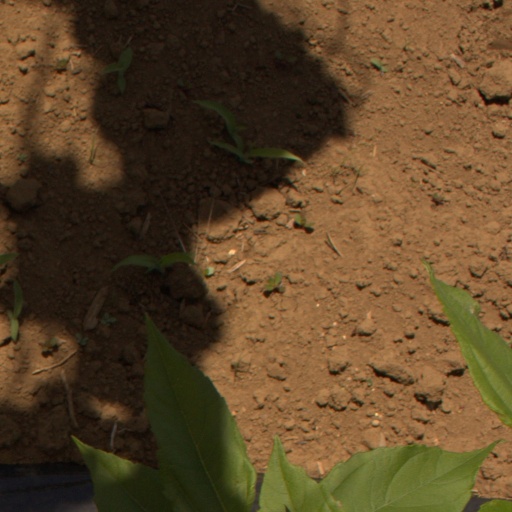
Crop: Jerusalem artichoke